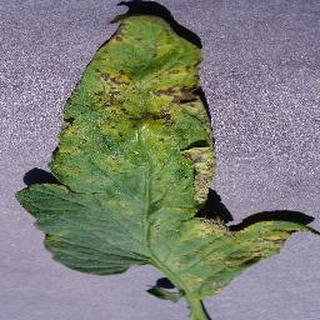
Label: tomato_septoria_leaf_spot